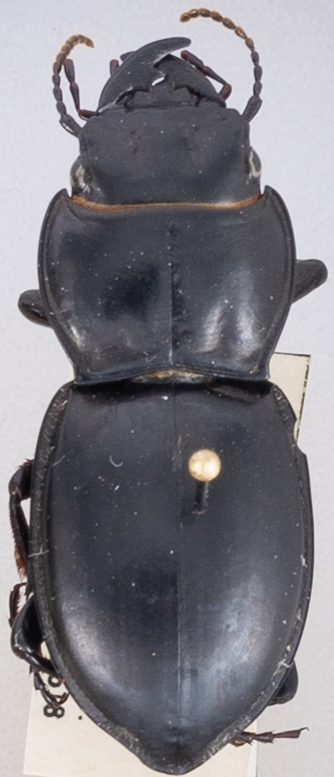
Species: Pasimachus californicus
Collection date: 2022-05-18
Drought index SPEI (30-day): -1.322
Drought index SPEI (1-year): -1.13
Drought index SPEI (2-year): -1.01